Finance Smurf

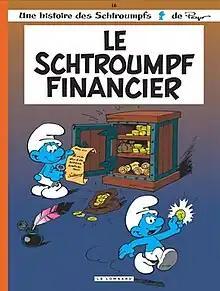
Cover of the French-language version

Finance Smurf (original French title: Le Schtroumpf Financier) is the sixteenth album of the original French-language Smurfs comic series created by Belgian artist Peyo. It is Pierre Culliford's last comic book work before his death on December 24, 1992.